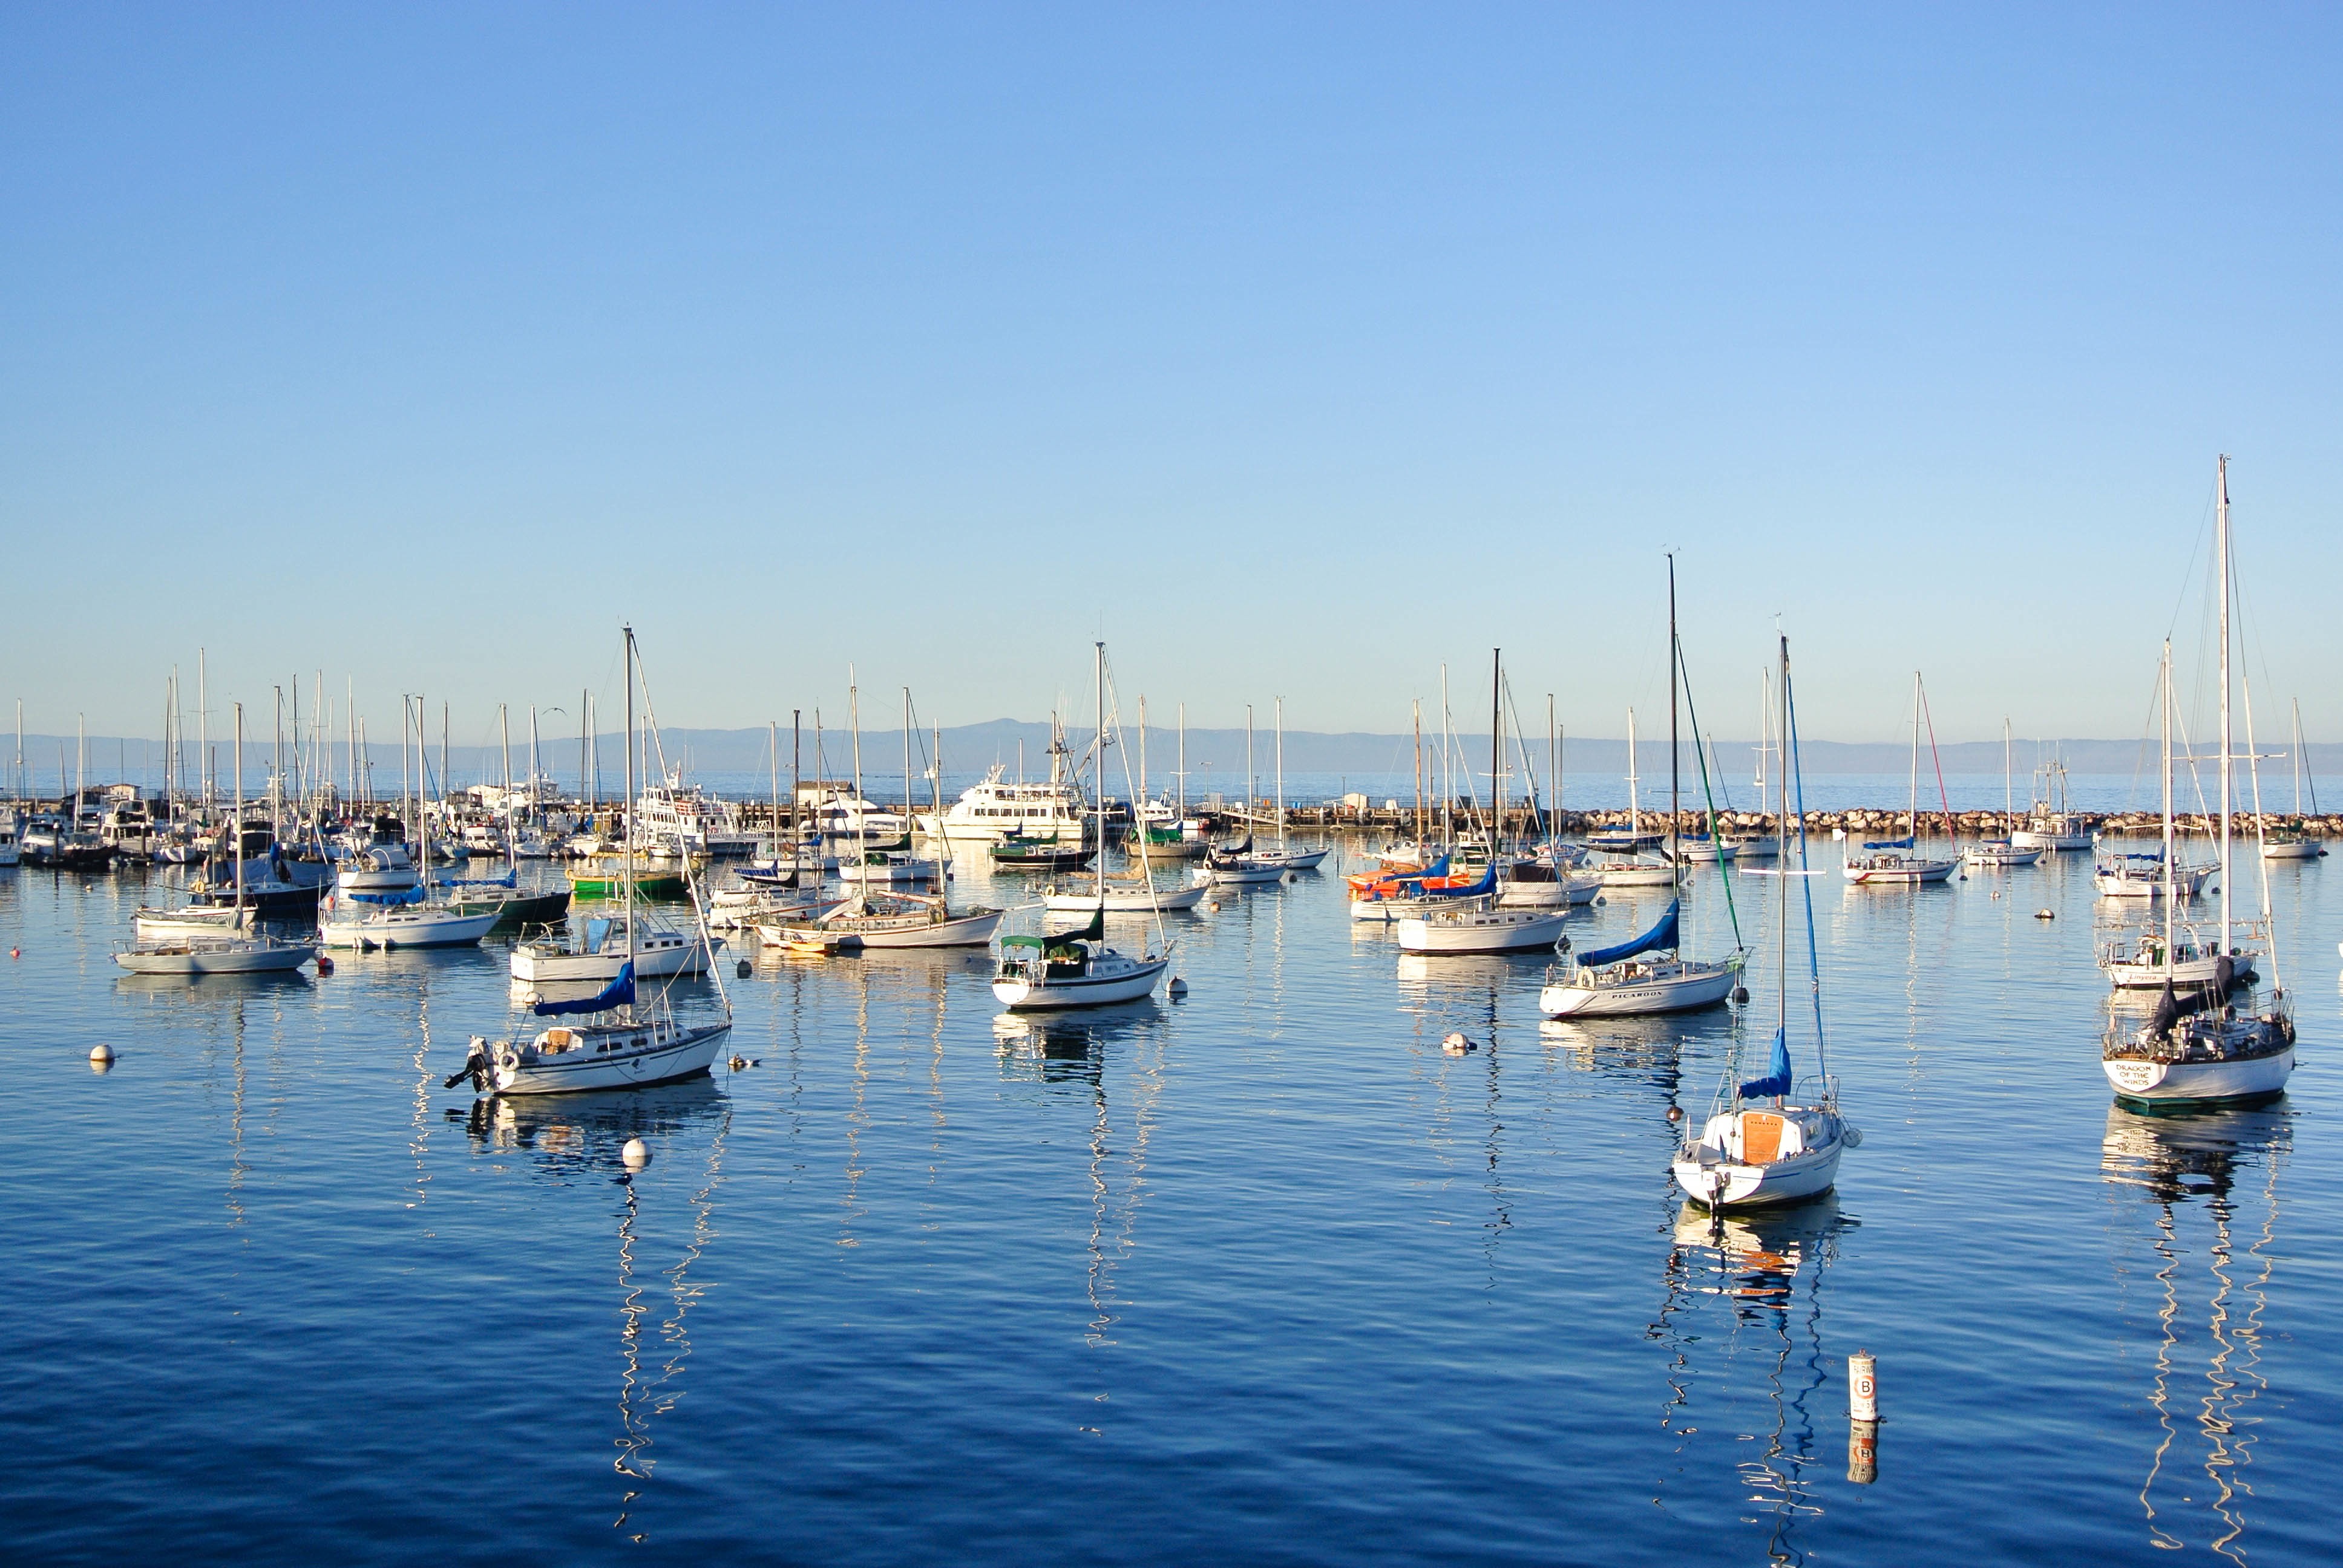
sea, water, dock, boat, reflection, vehicle, bay, harbor, marina, port, boating